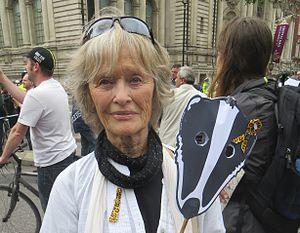
Virginia McKenna, née le 7 juin 1931 à Londres, est une actrice britannique, également écrivaine et militante écologiste.